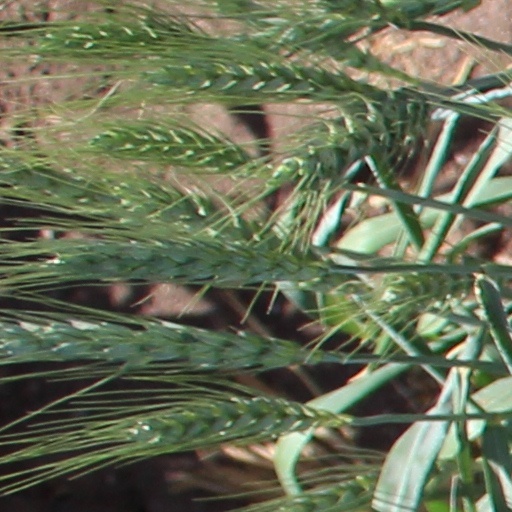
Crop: wheat